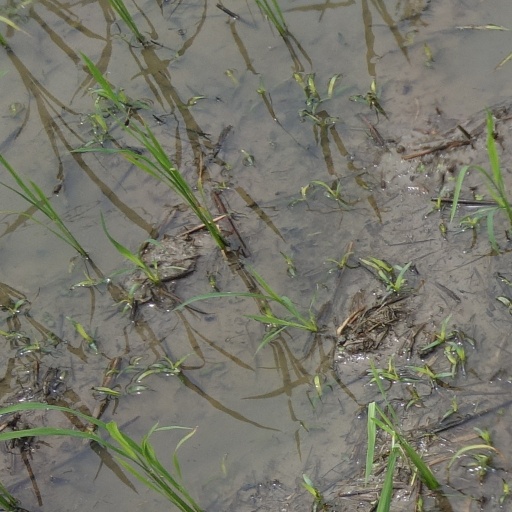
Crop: rice